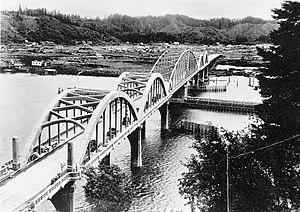
Conde Balcom McCullough, né à Redfield le 30 mai 1887 et mort subitement dans l'Oregon le 5 mai 1946, est un ingénieur civil américain spécialisé dans la construction de ponts.